Generalized beta distribution

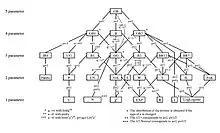
GB distribution tree

where formula_11 denotes the hypergeometric series (which converges for all "h" if "c" < 1, or for all "h" / "a" < "q" if "c" = 1 ).